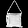
Label: Bag